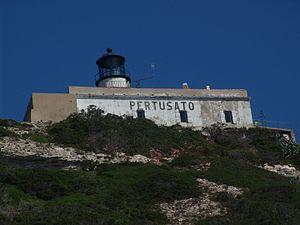
Phare de Pertusato
Le phare de Pertusato domine le cap de Pertusato à 4 km au sud-est de Bonifacio en Corse-du-Sud. Il balise la côte sud de la Corse et l'entrée du port de Bonifacio.